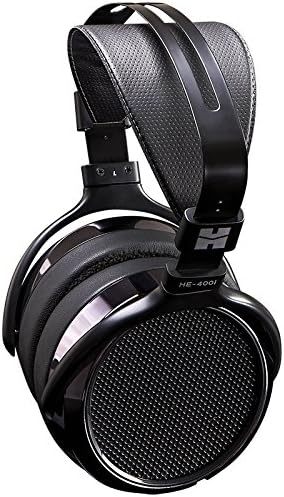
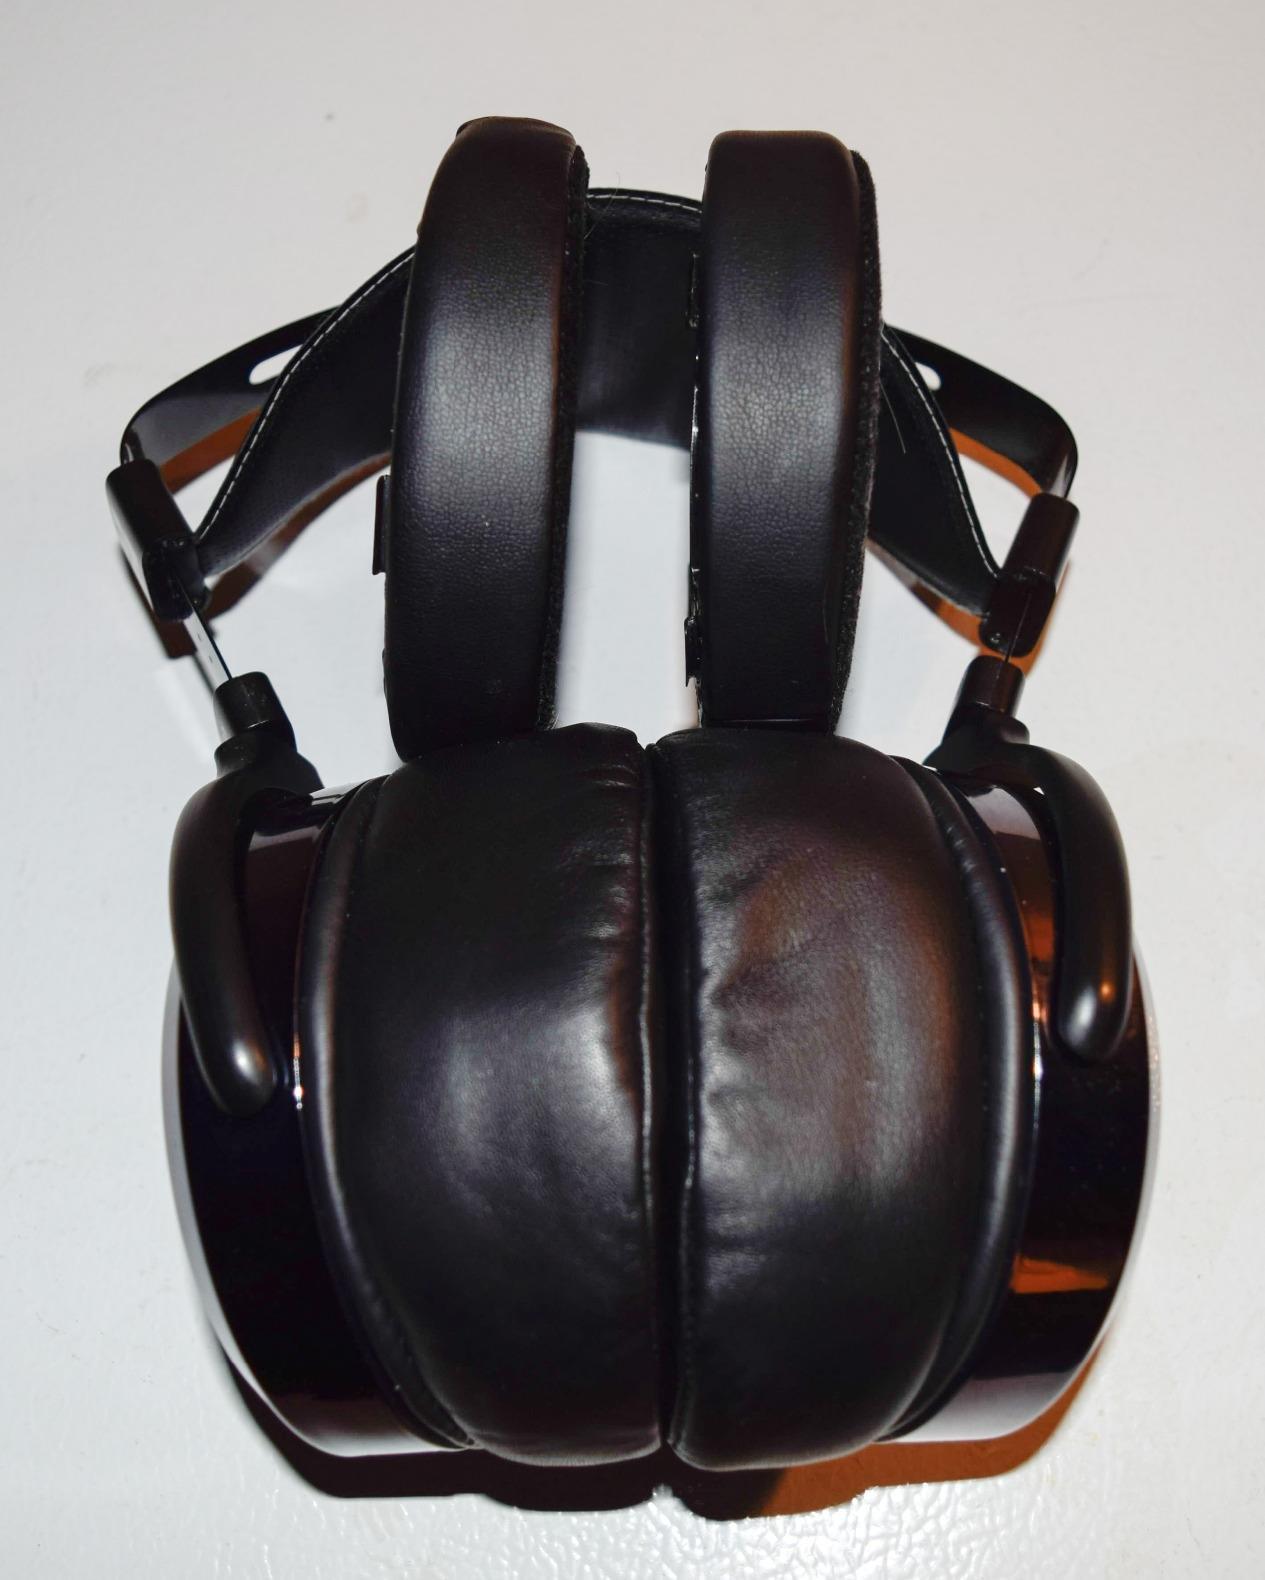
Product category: headphones
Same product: yes